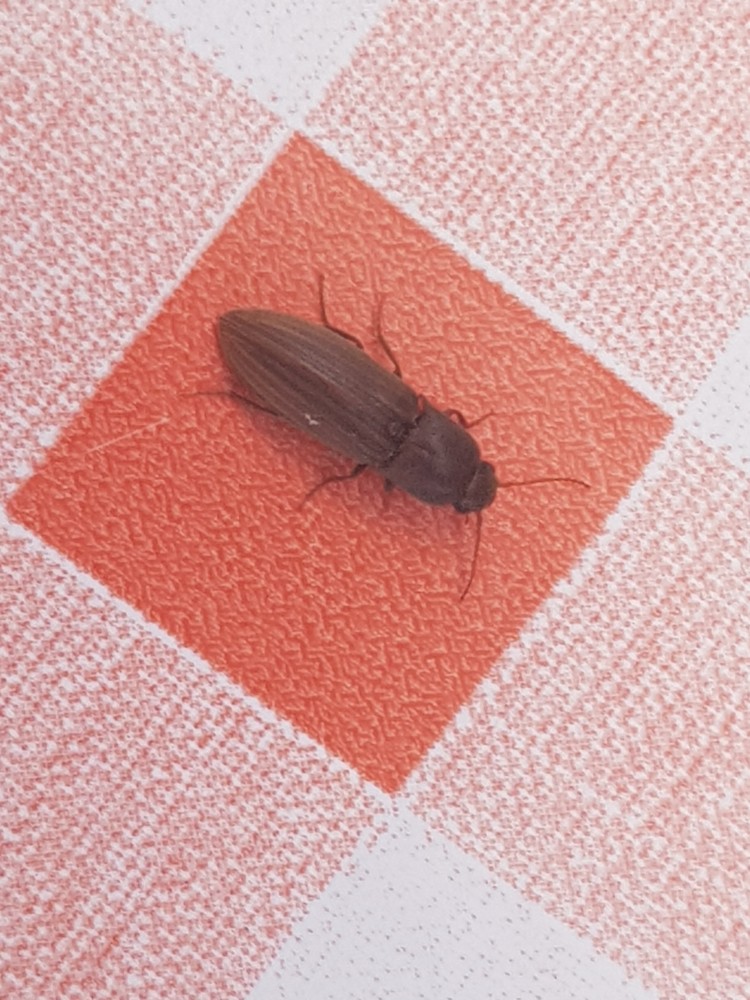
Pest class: clickbeetles_wireworms